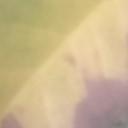
Label: Leaf_rust